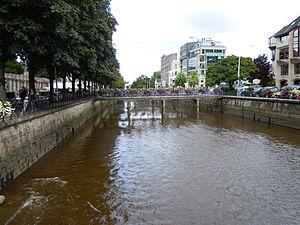
la rivière Odet dans la ville de Quimper, département du Finistère, France
L'Odet est un fleuve côtier breton long de 62,7 km qui prend sa source dans les montagnes Noires à Saint-Goazec, au lieu-dit Yeun-ar-Vouster, et aboutit dans l'Atlantique entre Sainte-Marine et Bénodet – en breton Ben" = « embouchure » et donc « embouchure de l'Odet ».
Quimper /kɛ̃pɛʁ/ est une commune française de la région Bretagne située dans le nord-ouest de la France. La ville est le chef-lieu du département du Finistère, le siège du conseil départemental, ainsi que des deux cantons qui la composent. Elle est également la capitale traditionnelle de la Cornouaille, du Pays Glazik et du Pays de Cornouaille qui compte 331 300 habitants en 2009, le siège de l'intercommunalité de Quimper Bretagne Occidentale qui compte 100 187 habitants en 2014, le siège de l'arrondissement de Quimper et enfin le siège du diocèse de Quimper et Léon. Ses habitants sont appelés les Quimpérois.